Rihanna (book)

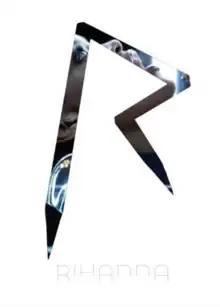

Rihanna (originally titled and alternatively known as Rihanna: The Last Girl on Earth) is a coffee table photo-book by Barbadian singer Rihanna and British artist Simon Henwood. Henwood envisioned the project as the depiction of a "journey", as it includes professional and candid photos by him, that show the singer's fourth studio album, "Rated R"s (2009) promotional campaign, alongside pictures from other live appearances. The publication features a preface written by French designer Alexandre Vauthier.